Hockey at the 2014 Commonwealth Games

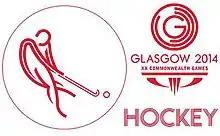

Field hockey was one of ten core sports at the 2014 Commonwealth Games in Glasgow. It was the fifth appearance of hockey at the Commonwealth Games since its inclusion in 1998. The competition took place between Thursday 24 July and Sunday 3 August at the purpose-built National Hockey Centre on the city's famous Glasgow Green.